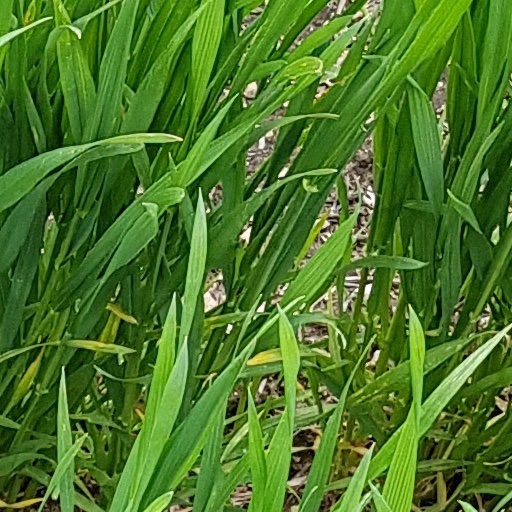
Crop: wheat